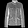
Label: Coat